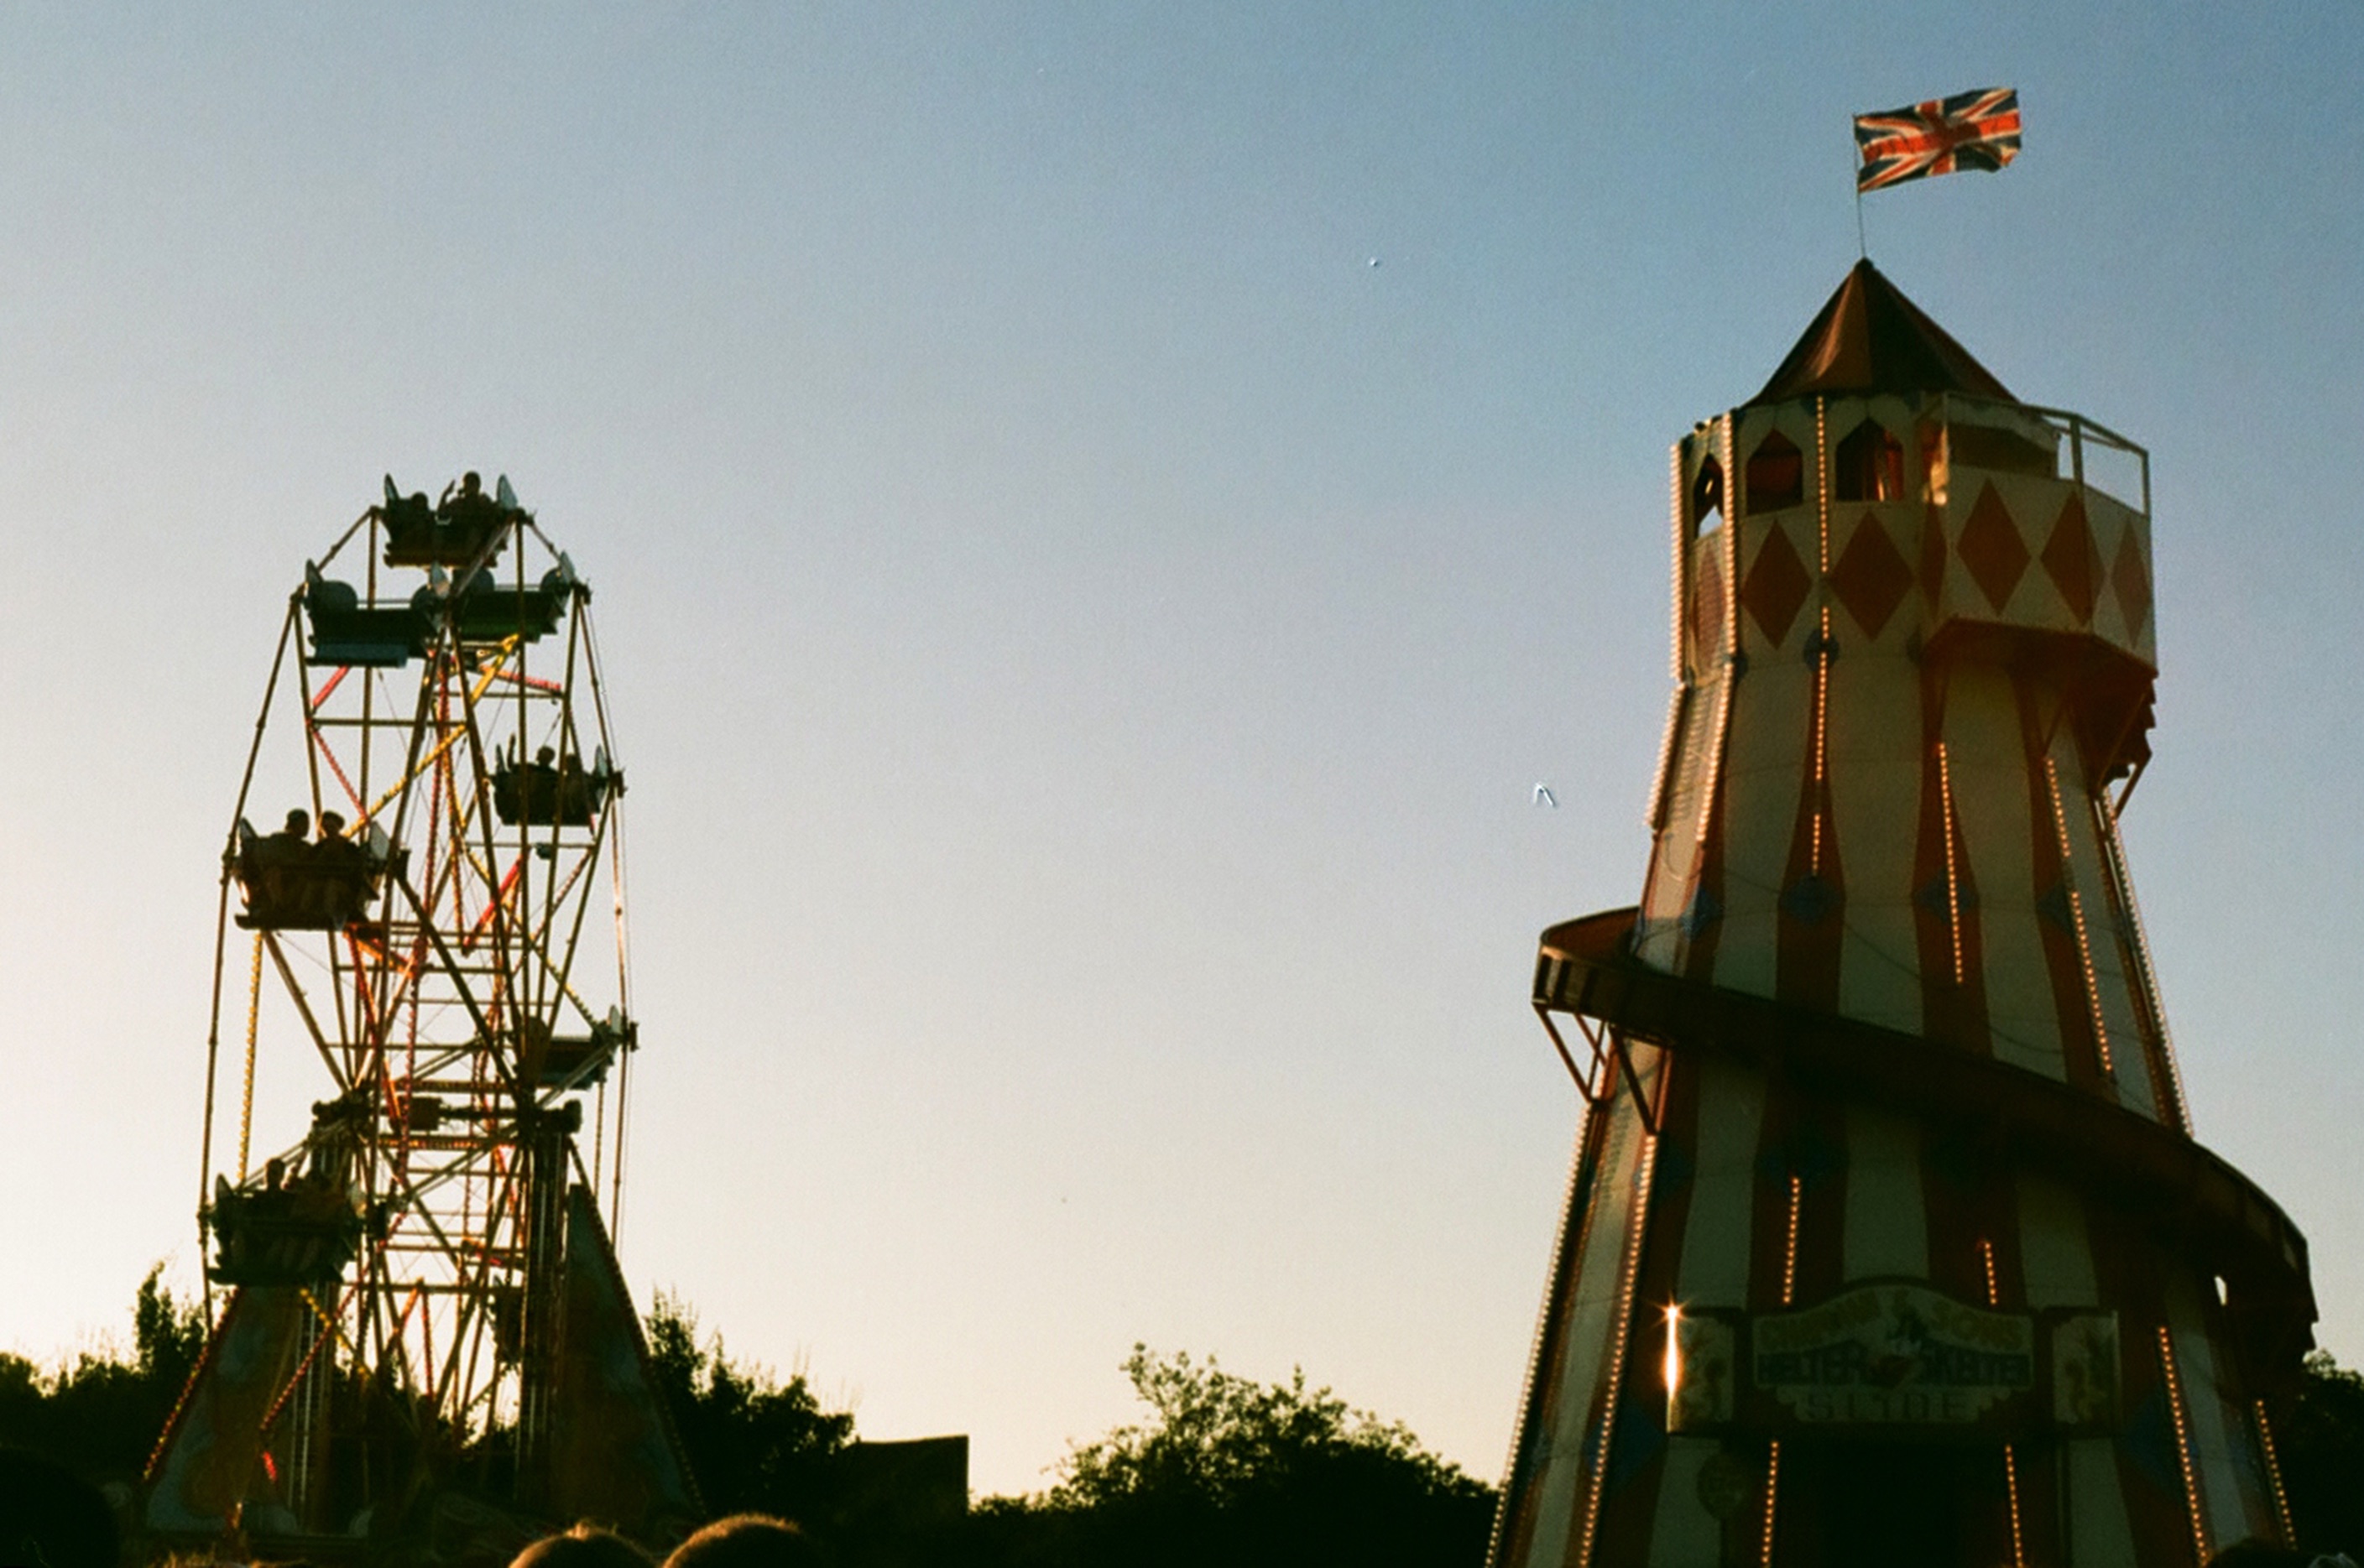
amusement park, tower, park, landmark, tourism, spire, steeple